Phoenix Wright: Ace Attorney – Dual Destinies

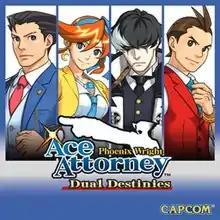
English cover art, featuring the four main characters (from left to right) Phoenix Wright, Athena Cykes, Simon Blackquill, and Apollo Justice

Phoenix Wright: Ace Attorney – Dual Destinies is a visual novel adventure video game developed and published by Capcom. It is the fifth main entry (and seventh overall installment) in the "Ace Attorney" series, and was originally released for the Nintendo 3DS in 2013, with iOS and Android versions following in 2014 and 2017. It was also released for Nintendo Switch, PlayStation 4, Windows, and Xbox One in 2024 as part of the "" compilation.